Inside the Music of Brian Wilson

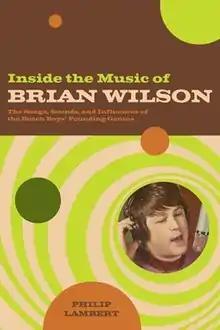

Inside the Music of Brian Wilson (subtitled The Songs, Sounds, and Influences of the Beach Boys' Founding Genius) is a 2007 book that analyzes the music of Brian Wilson of the Beach Boys, authored by American musicologist Philip Lambert. It is the first book dedicated primarily to Wilson's music, rather than his personal life.